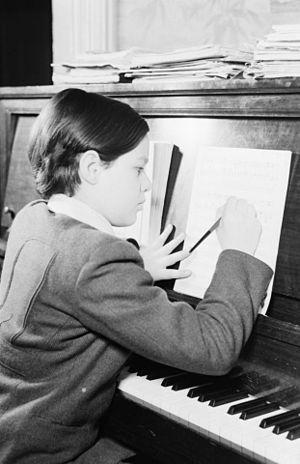
Pianiste et compositeur montréalais, André Mathieu est surnommé le Mozart canadien. Nous le voyons, à onze ans, écrire des notes de musique sur une partition.